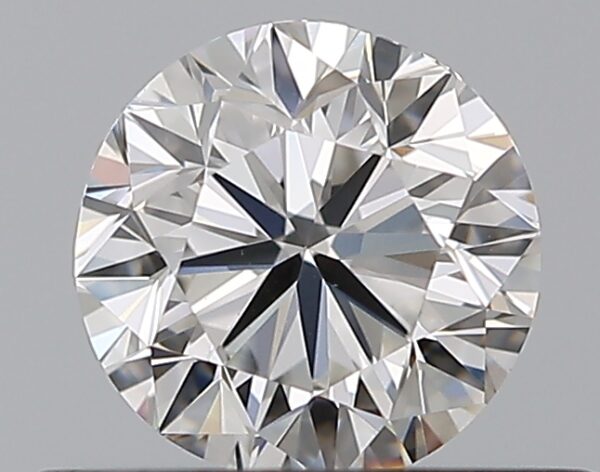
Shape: round
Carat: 0.5
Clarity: VVS2
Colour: F
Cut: VG
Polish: EX
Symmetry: GD
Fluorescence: N
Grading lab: GIA
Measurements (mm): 4.85 x 4.95 x 3.18